Optand Teknikland

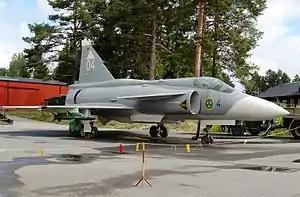
SAAB JA37 Viggen

Teknikland was opened on 5 June 2010. The basis for the museum was the Jämtlands Flyg- och Lottamuseum which opened in 1994. The museum is run by the Aktiebolag Jämtland Teknikland AB. Shareholders are "Jamtli" and a number of nonprofit organizations. The museum is funded by "Statens Försvarshistoriska museer", the European Regional Development Fund, and private donors.